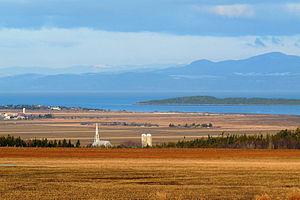
Église de saint-Germain au Kamouraska (Québec) avec, en arrière plan, le fleuve Saint-Laurent et la région de Charlevoix
Le Kamouraska est une municipalité régionale de comté dans Côte-du-Sud de la région administrative du Bas-Saint-Laurent, dans la province de Québec, créée le 1ᵉʳ janvier 1982. Son chef-lieu est la ville de Saint-Pascal. Elle est composée de 17 municipalités, soit 2 villes, 8 municipalités, 7 paroisses et 2 territoires non organisés. Son préfet actuel est Yvon Soucy.